Harry W. Child

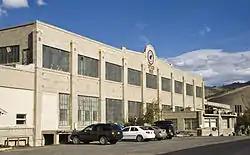
Yellowstone Park Transportation Company warehouse in Gardiner, Montana

Child aggressively expanded the hotel concession. At the turn of the century, the Upper Geyser Basin, the largest concentration of geysers in the world and home of Old Faithful, was a half-day's ride from the nearest hotel. Child obtained permission to build a hotel at the Upper Geyser Basin. He had met Robert Reamer, a young architect from San Diego, while both wintered in La Jolla, California. Child set Reamer to design and construct the Old Faithful Inn in 1903, which became an iconic example of rustic log construction. At about the same time Child and Reamer expanded the Lake Hotel and another hotel at the Yellowstone Canyon. The same year, Child accompanied Theodore Roosevelt on his grand tour of Yellowstone. Child would also accompany Warren Harding in 1923, Calvin Coolidge in 1927, and future president Herbert Hoover in 1928. Child also conducted the King of Sweden through the park, receiving a knighthood in return.